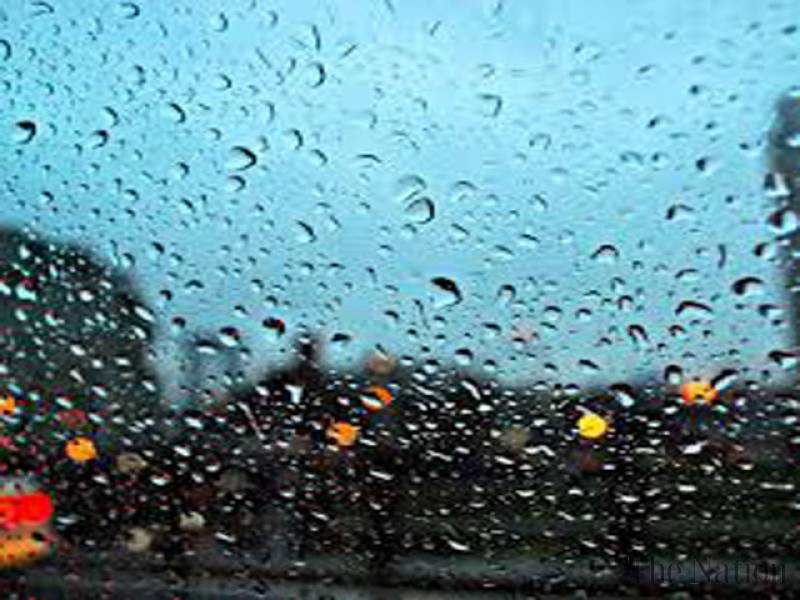
Weather: rain or strom